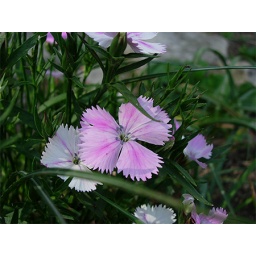
These flowers looked good in the early evening light, safe in their little green fortress.